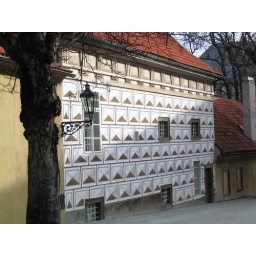
005 A sgraffito wall near the castle